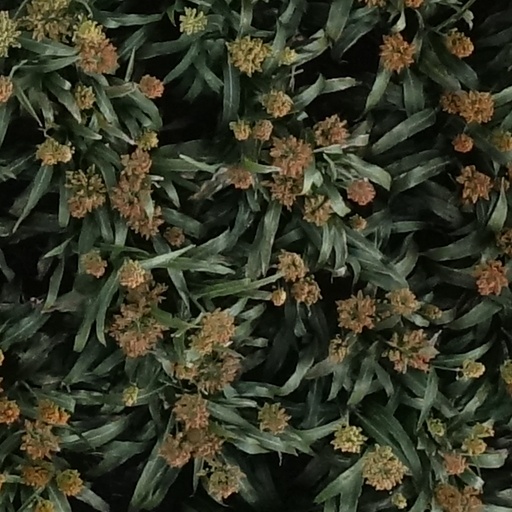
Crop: sorghum